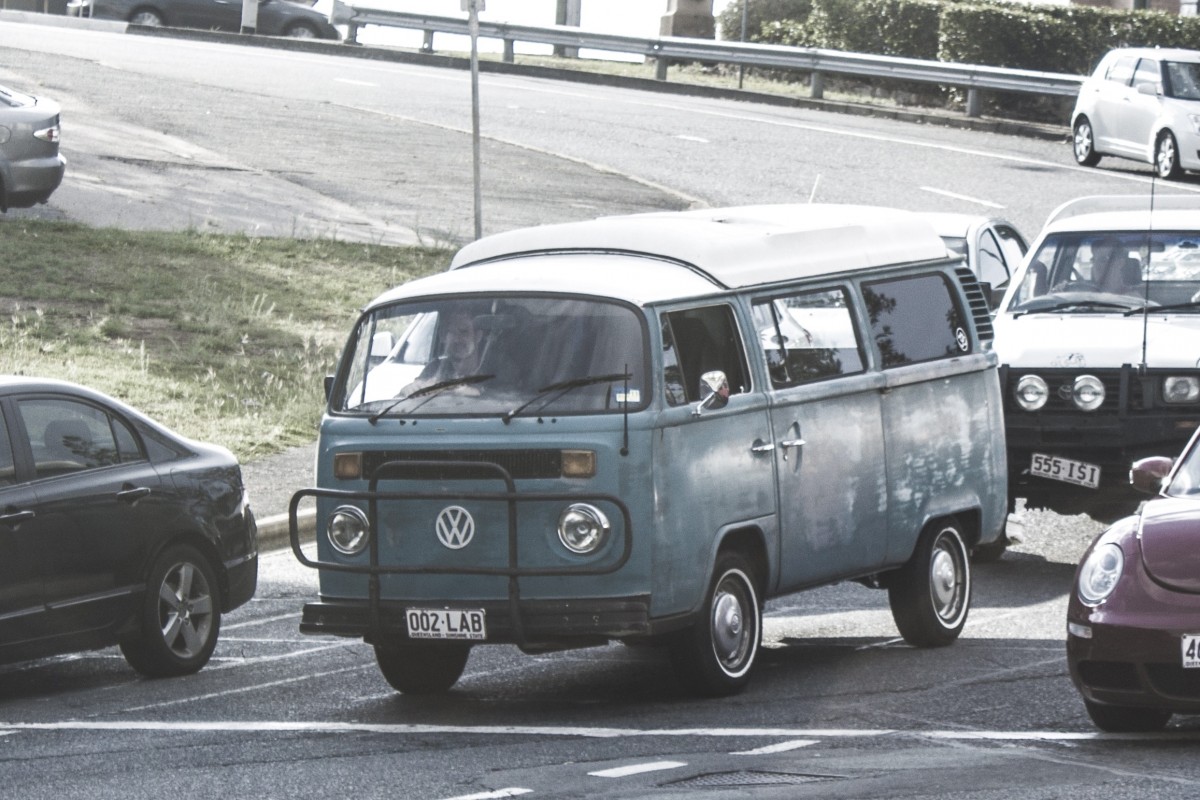
Tags: vw, van, motor vehicle, bus, minibus, commercial vehicle, antique car, land vehicle, mode of transport, volkswagen type 2, automobile make